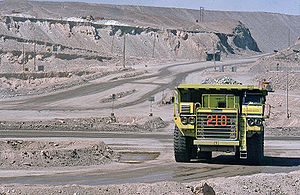
Chile / Økonomi / Minedrift
Chuquicamata-kobberminen
Chile, officielt Republikken Chile, er et land i Sydamerika. Chile er klemt inde mellem Andesbjergene i øst og Stillehavet i vest. Det grænser op til Peru i nord, Bolivia i nordøst, Argentina i øst og Drakestrædet i syd. Chile omfatter også territorierne Juan Fernández, Salas y Gómez, Desventuradas og Påskeøen. Chile gør også krav på et 1,25 millioner km² stort område af Antarktis. Disse krav er dog suspenderet under Antarktistraktaten.